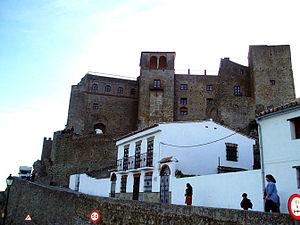
Castellar de la Frontera est une commune espagnole de la communauté autonome d’Andalousie, située dans la province de Cadix.
Le château de Castellar de la Frontera est un château situé dans la municipalité de Castellar de la Frontera, dans la communauté autonome d'Andalousie en Espagne.